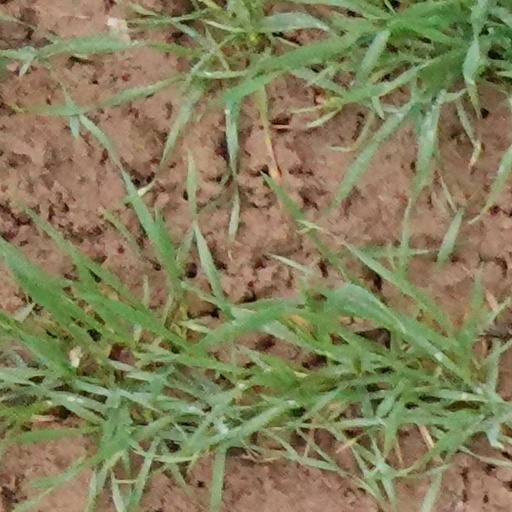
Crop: wheat